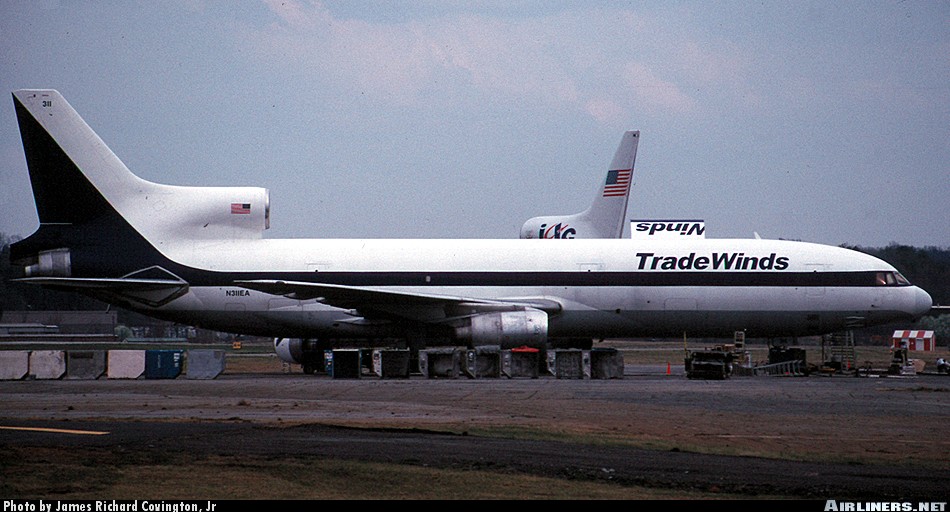
Vehicle type: Planes